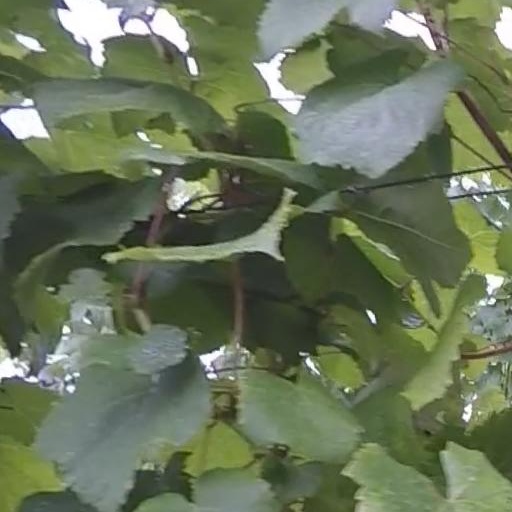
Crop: grape